Drohobych Raion

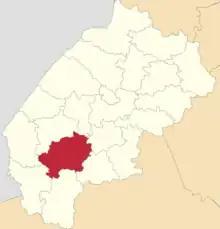
Drohobych Raion in Lviv Oblast (1966-2020)

Before the 2020 reform, the raion consisted of one hromada, Medenychi settlement hromada with the administration in Medenychi.